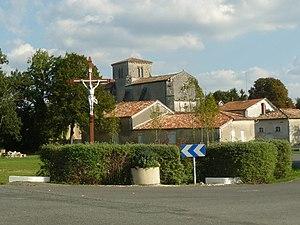
église et village de St-Bonnet (16), France
Cet article recense les immeubles protégés au titre des monuments historiques en 2018, en France.
Cet article recense les monuments historiques de la Charente, en France.
Saint-Bonnet est une commune du Sud-Ouest de la France, située dans le département de la Charente dans la région Nouvelle-Aquitaine.